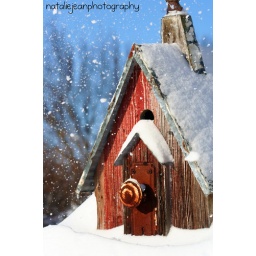
this is a little bird house that is filled to its tiny roof in snow):